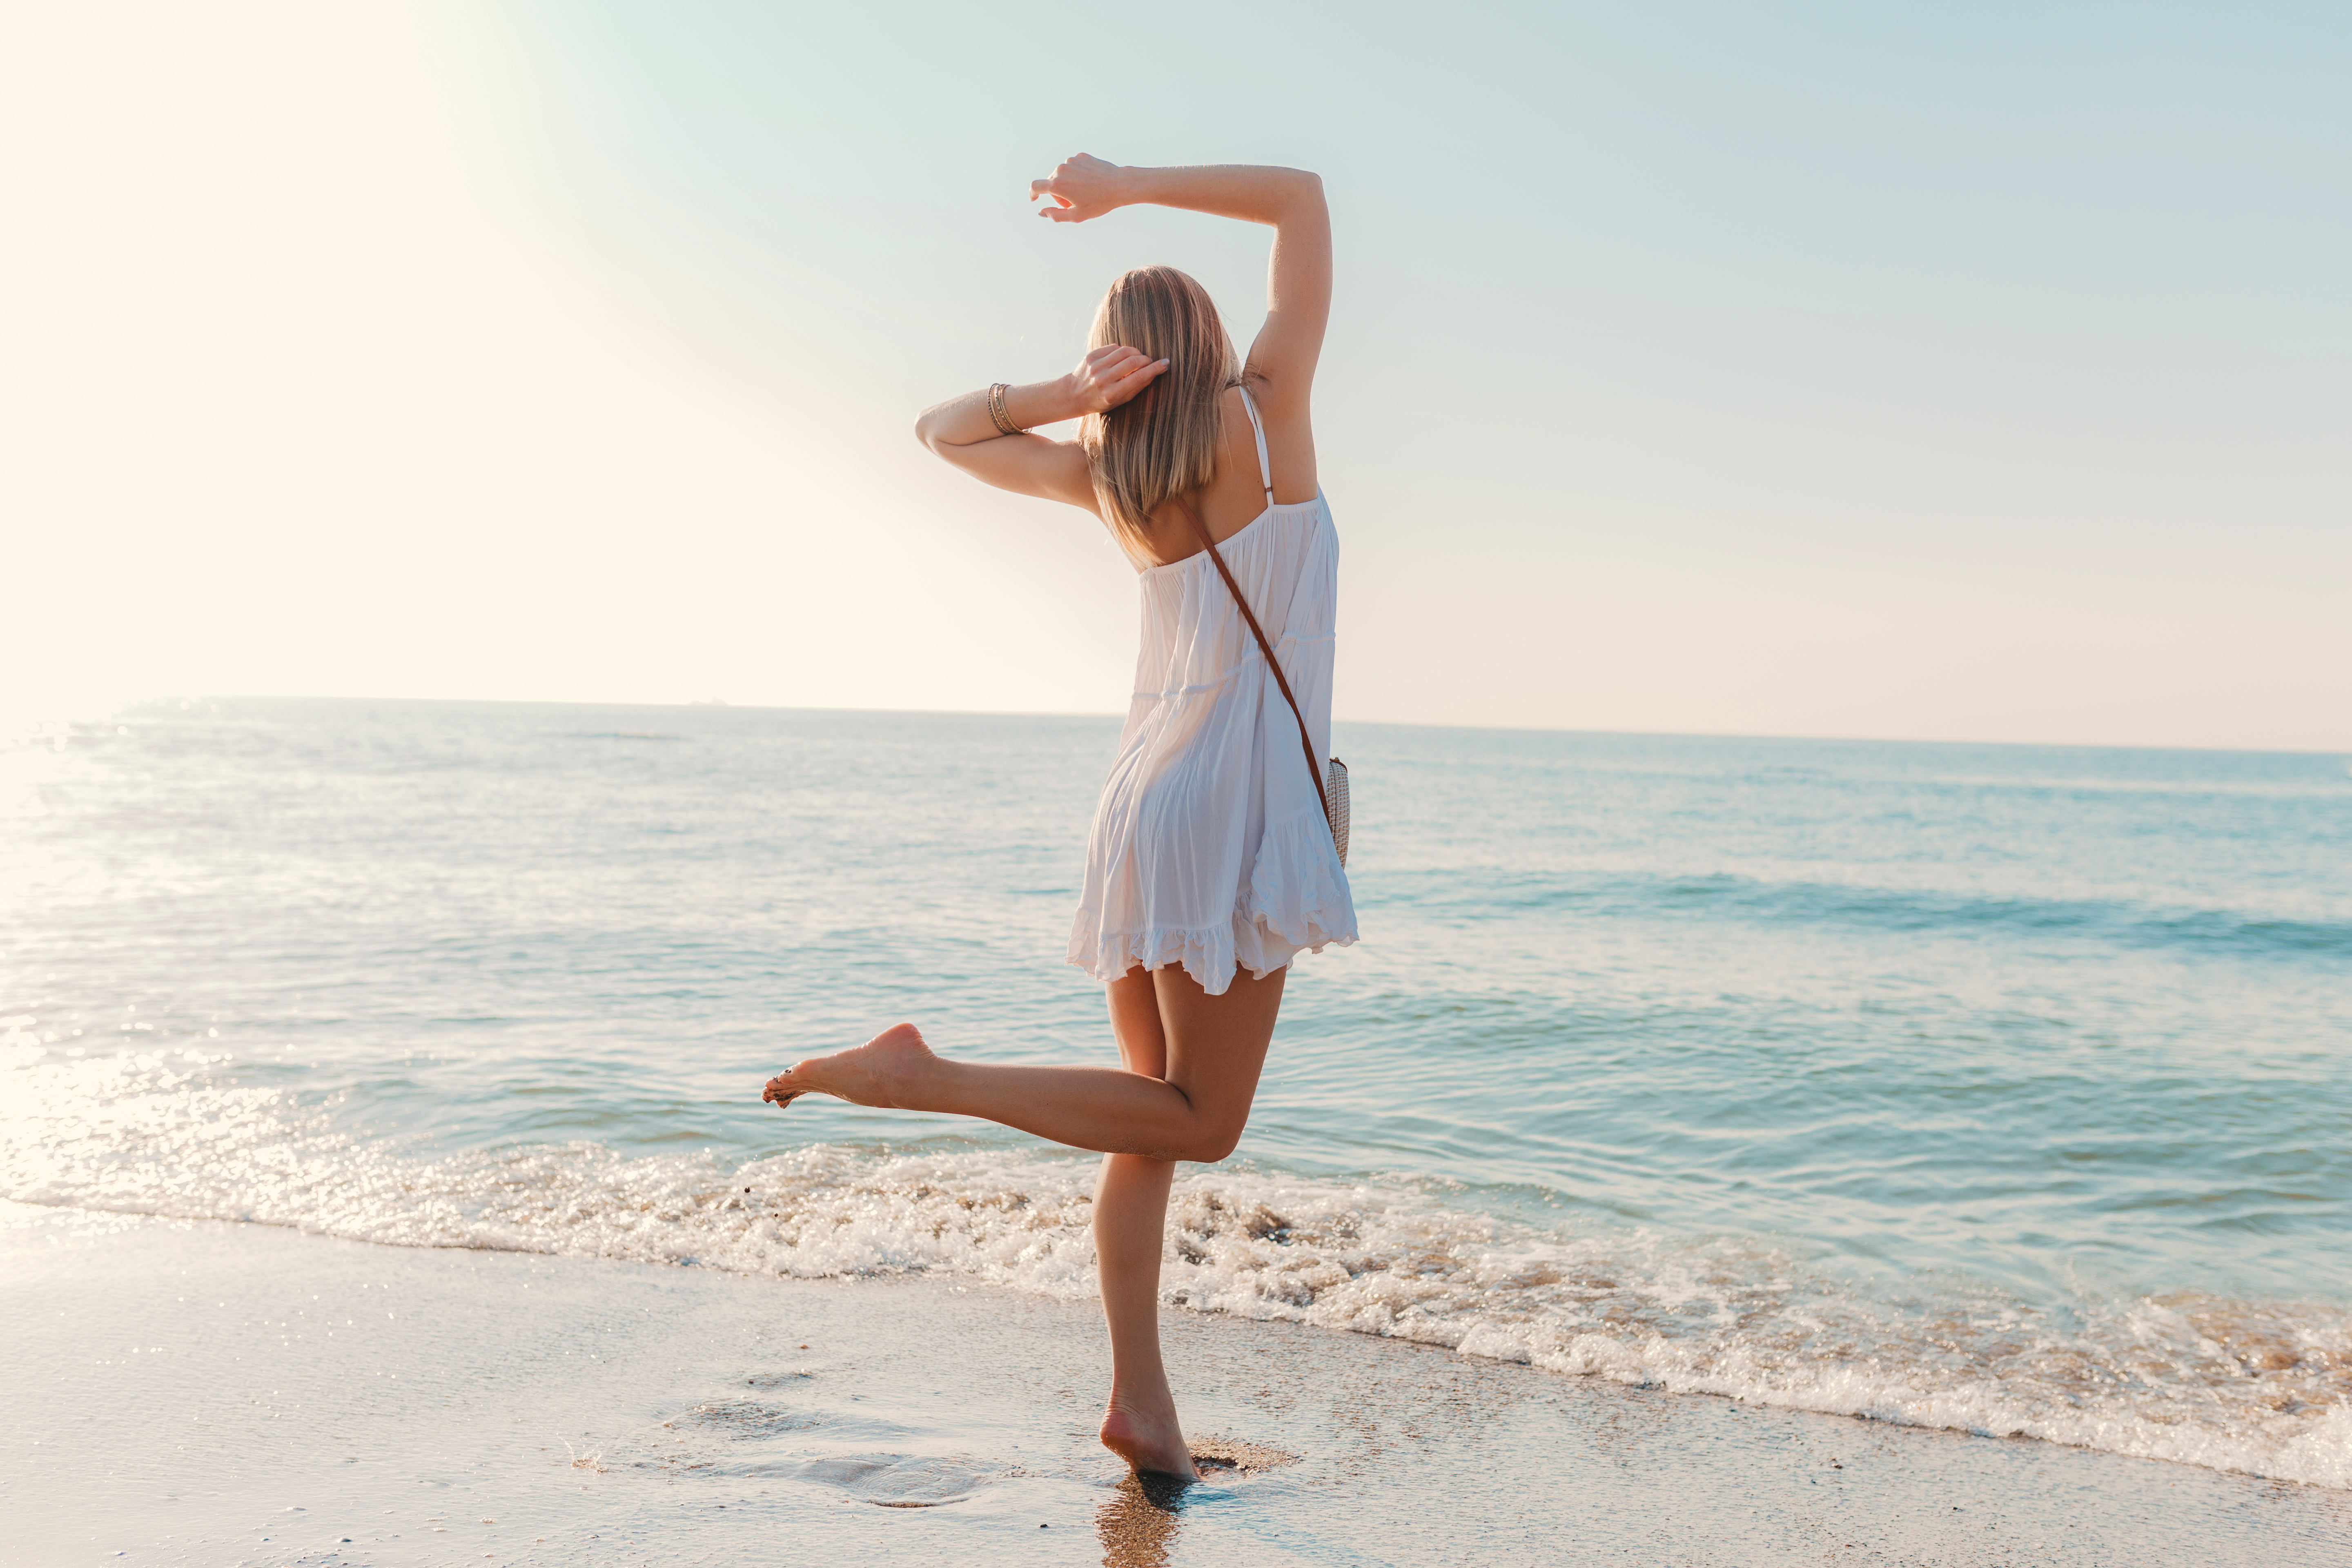
arms, dancing, life, free, beautiful, relaxation, shore, enjoyment, outdoors, attractive, light, boho, energetic, sexy, hippie, positive, tunic, sunset, beach, ocean, lifestyle, girl, carefree, female, vacation, joy, happiness, freedom, summer, sea, happy, fun, evening, dawn, sunlight, coast, tropical, water, active, nature, leisure, sun, young, beauty, sunrise, dance, travel, People on beach, skin, shoulder, sky, leg, standing, joint, blond, human leg, photography, dress, human body, photo shoot, muscle, wave, long hair, thigh, bikini, knee, model, swimwear